COVID-19 pandemic in Argentina

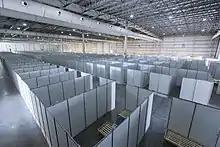
Field hospital built in Tecnópolis, Villa Martelli.

President Fernández announced on 26 June 2020 that the restrictions on movement in Buenos Aires that were previously eased, would be tightened again since 1 July 2020 due to a spike in COVID-19 cases on Greater Buenos Aires. This phase of the lockdown would be extended until 17 July 2020. According to Fernández, this urban area saw an increase of 147% of COVID-19 cases, and an increase of 95% on deaths due to the disease during the previous 20 days of the announcement. Fernández also confirmed that 97% of detected cases across the country occur in the Greater Buenos Aires. New restrictions include: public transportation allowed only for essential workers, prohibition of outdoor activities and stronger transit control on the streets. Allowance of purchases of foods, medicines and first need products would be the only activity allowed without any permission.